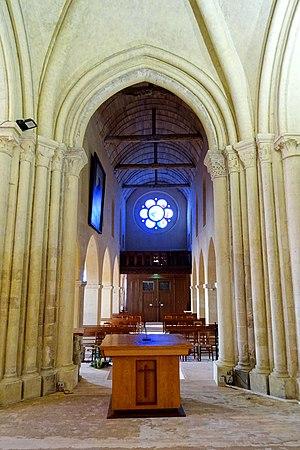
Intérieur de l'église - voir le titre du fichier.
L’église Saint-Maclou est une église catholique paroissiale située à Conflans-Sainte-Honorine, en France. Ses parties les plus anciennes remontent au deuxième et troisième quart du XIIᵉ siècle. Une autre thèse avance une origine de la fin du Xème siècle, ce que corroborerait son vocable "Saint-Maclou" donné par l'évêque de Paris, suzerain du lieu. Ce sont la nef basilicale, la base du clocher central et certains éléments de la première travée du chœur. Ces parties sont de style roman tardif, comme le montrent les chapiteaux sculptés autour de la base du clocher notamment, ainsi que la voûte d'ogives archaïque de cette même travée. Cependant, les piles cantonnées de multiples colonnettes, la modénature évoluée, le recours aux voûtes d'ogives pour les parties orientales, et l'emploi systématique de l'arc brisé, annoncent déjà l'architecture gothique.